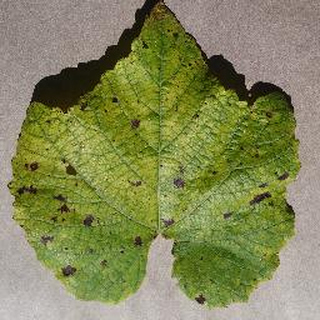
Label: grape_leaf_blight